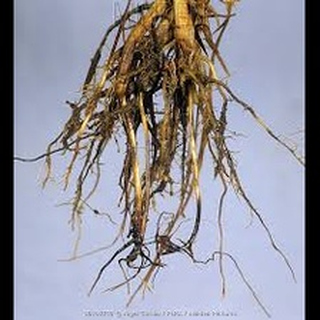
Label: wheat_common_root_rot